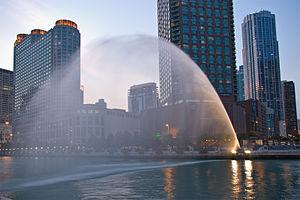
La fontaine du centenaire est située sur la rive nord de la rivière Chicago sur McClurg Court dans le secteur de Near North Side à Chicago.